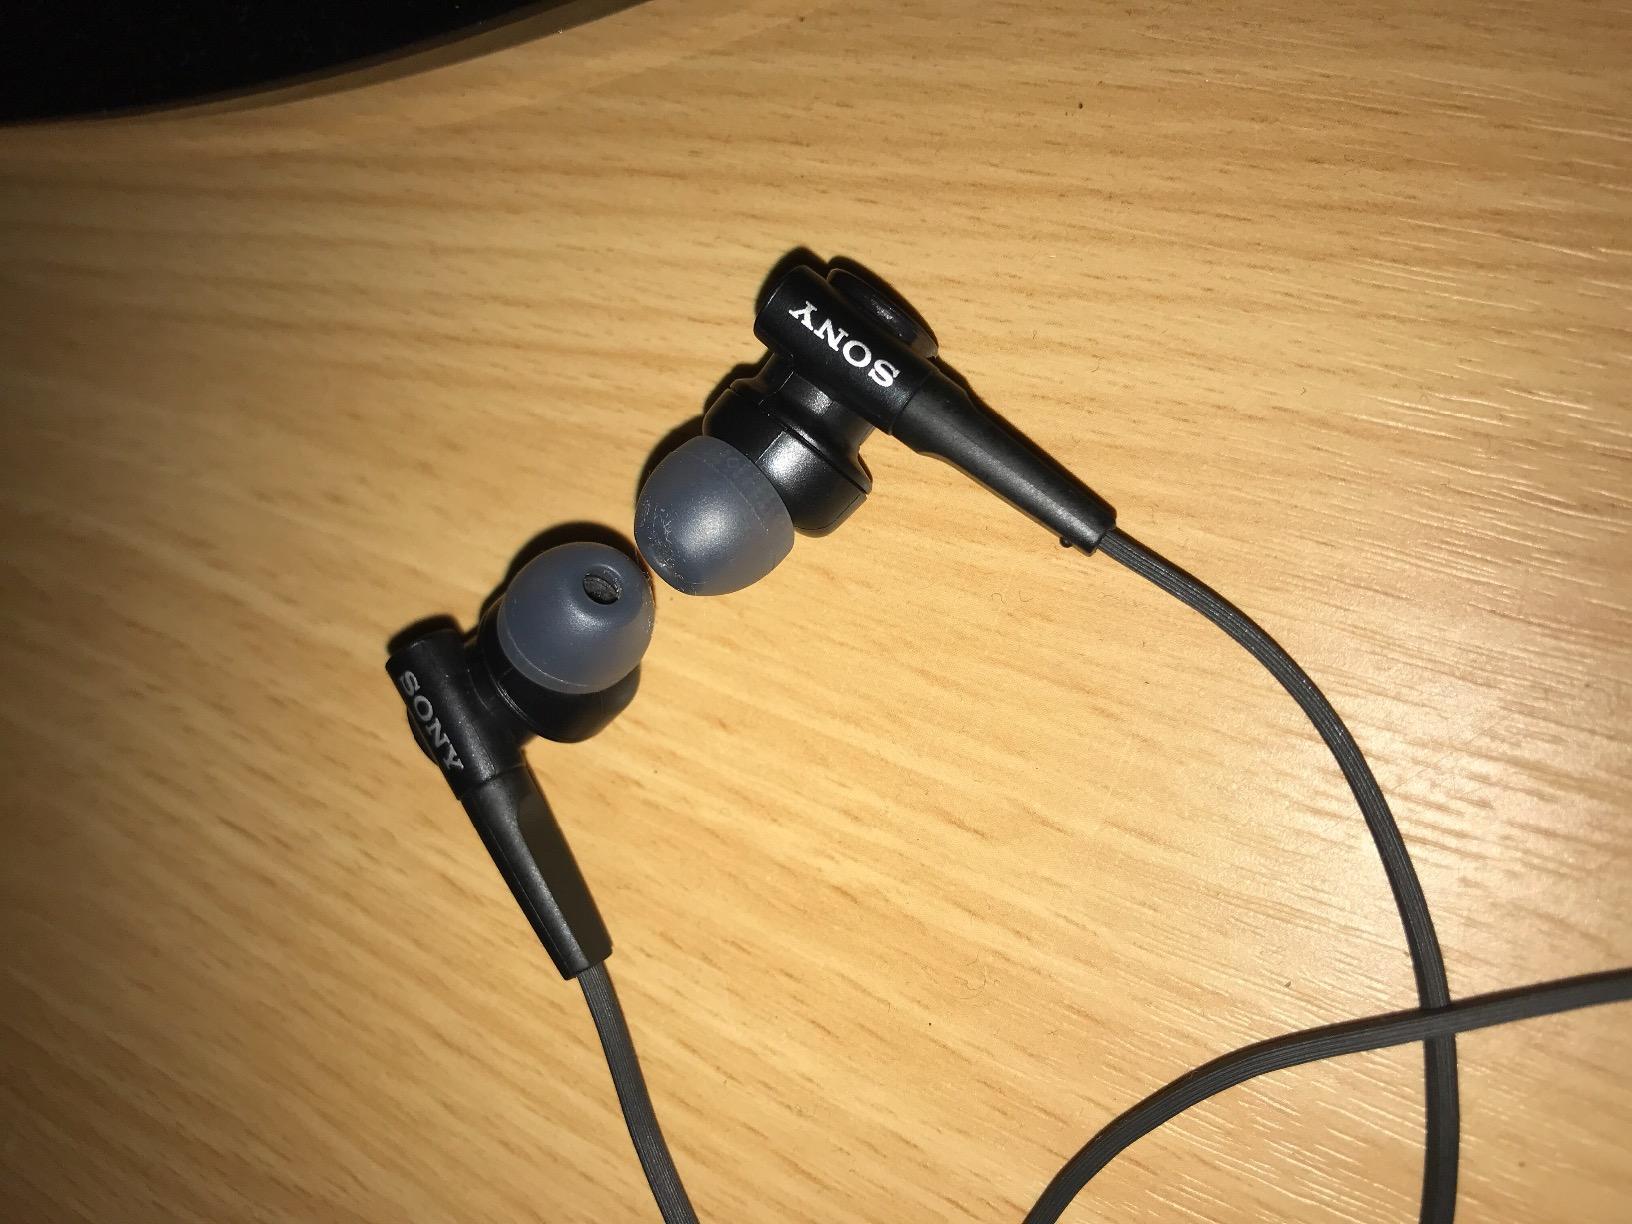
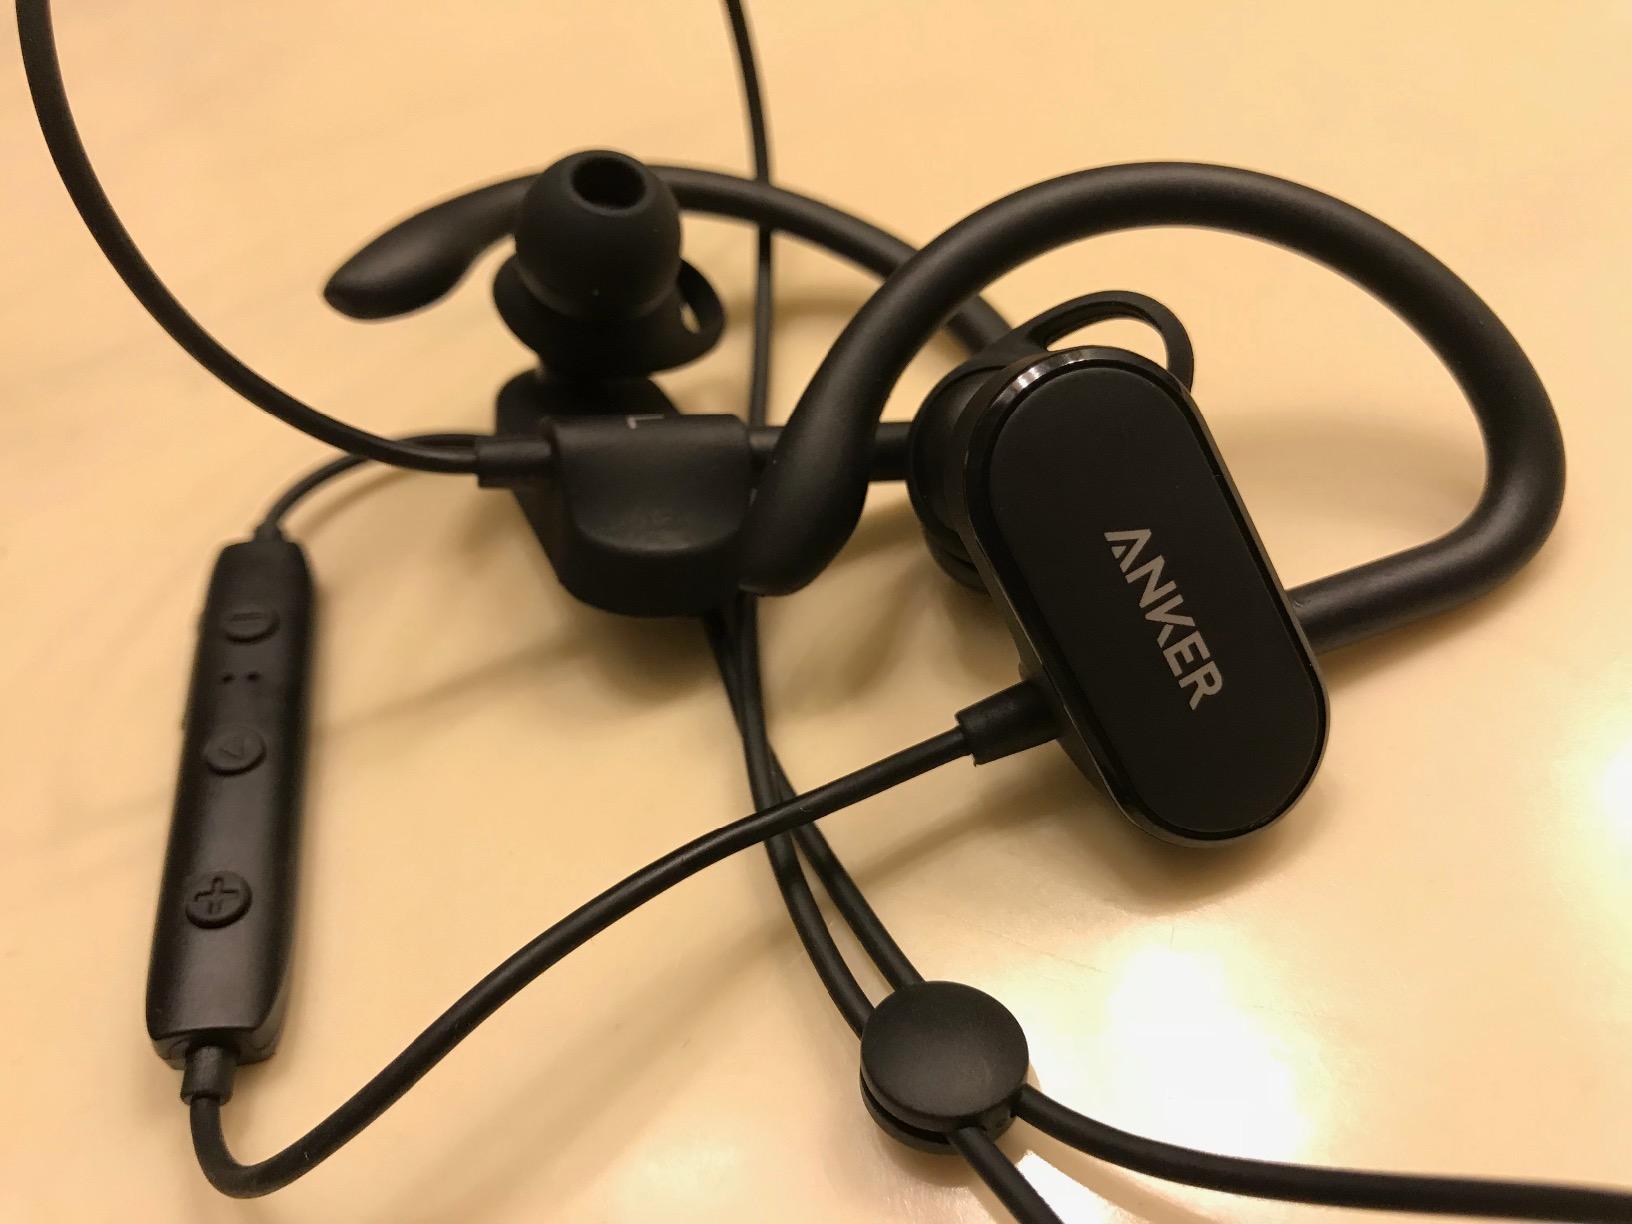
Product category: headphones
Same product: no